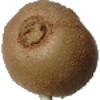
Label: Kiwi 1